Petras Vileišis

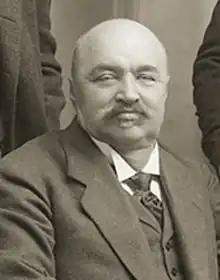
Petras Vileišis in 1904

Petras Vileišis (25 January 1851 – 12 August 1926) was a prominent Lithuanian engineer specializing in the construction of railroad bridges. He was very active in Lithuanian public life and together with his brothers Jonas and Antanas became one of the key figures of the Lithuanian National Revival.